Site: brandenburg
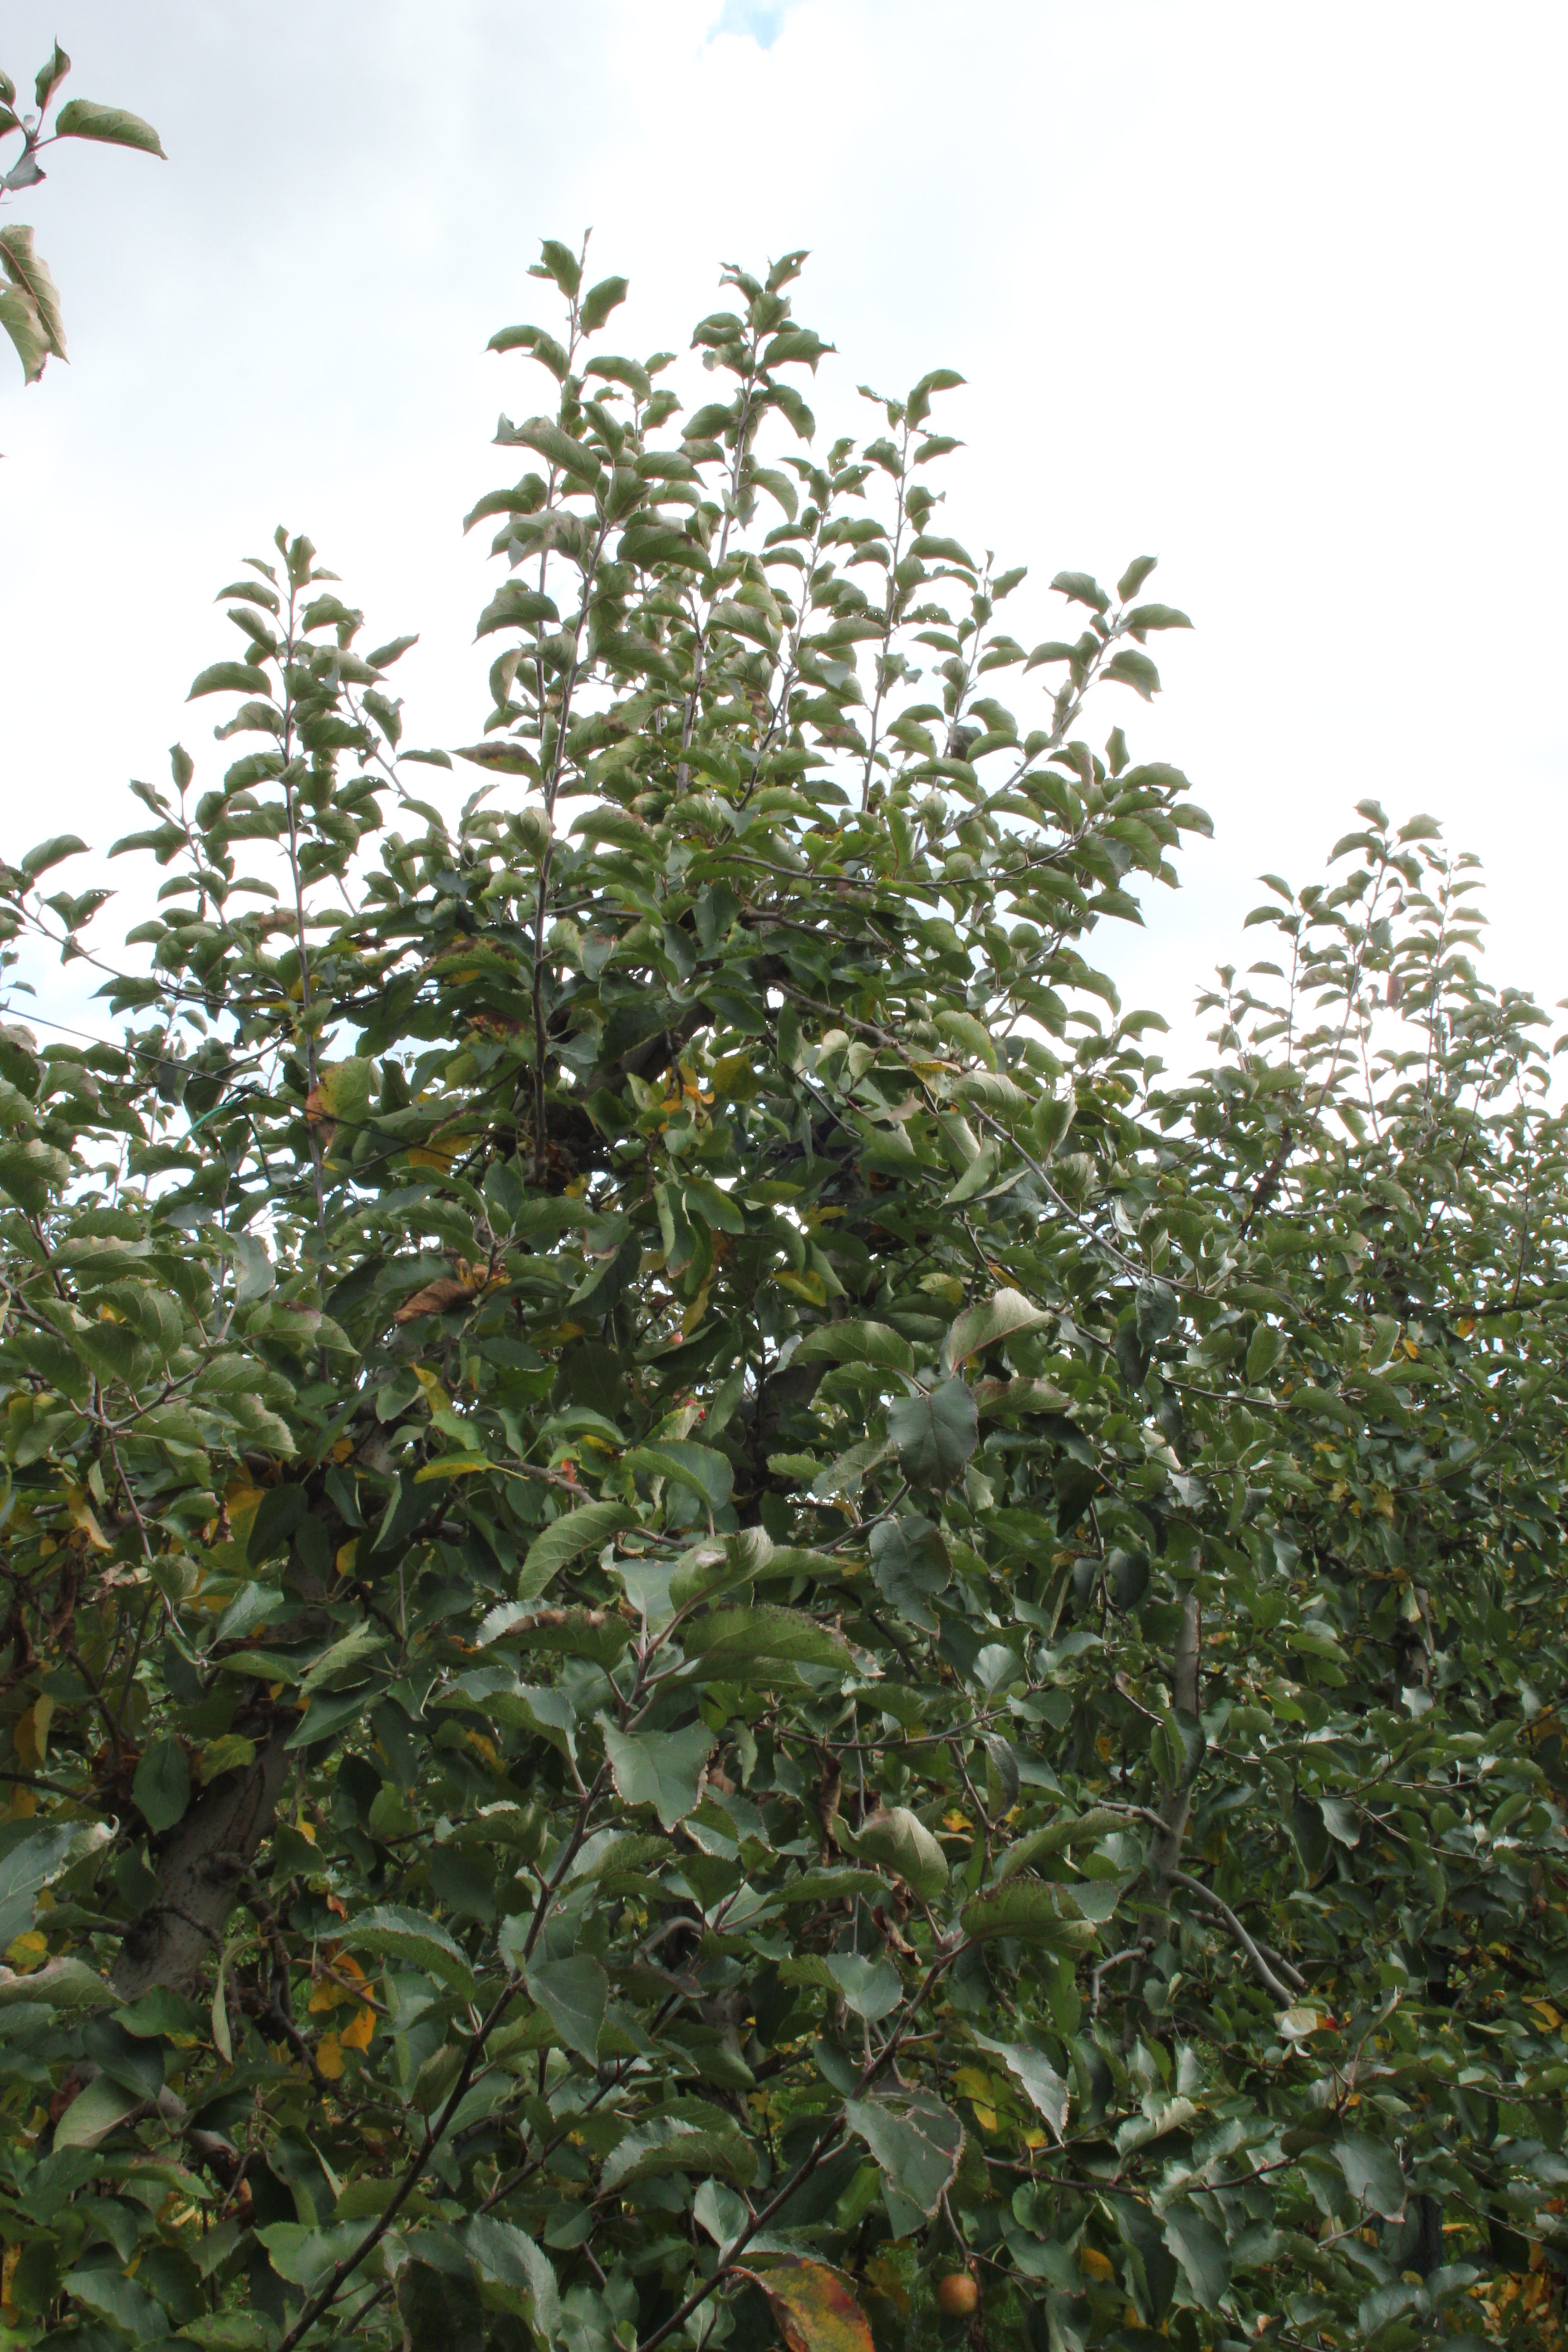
Growth stage (BBCH 91): Senescence, beginning of dormancy